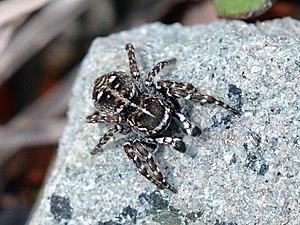
Attulus floricola est une espèce d'araignées aranéomorphes de la famille des Salticidae.